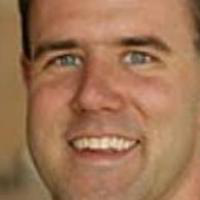
Age group: age 31-40